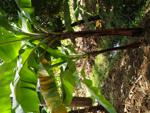
Label: segatoka